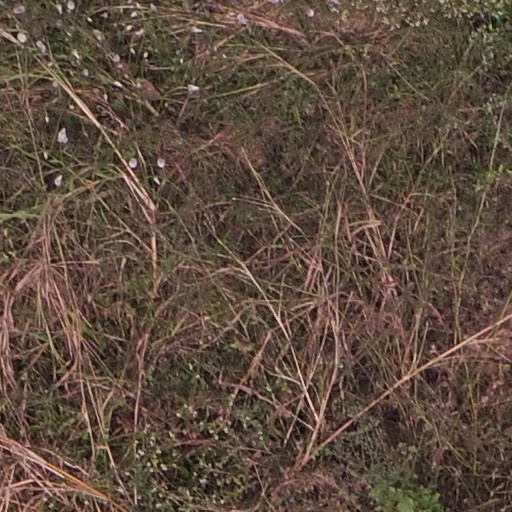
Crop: maize; corn